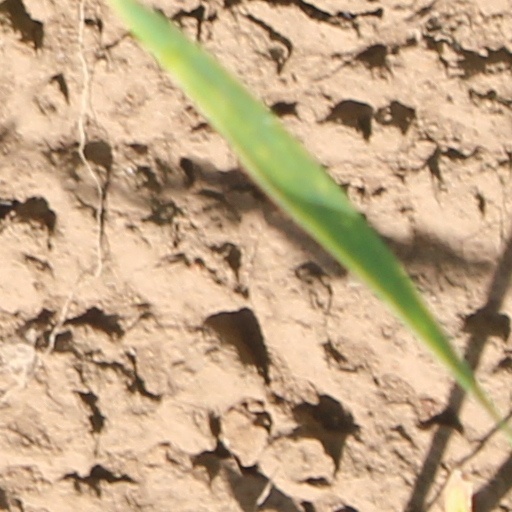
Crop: wheat